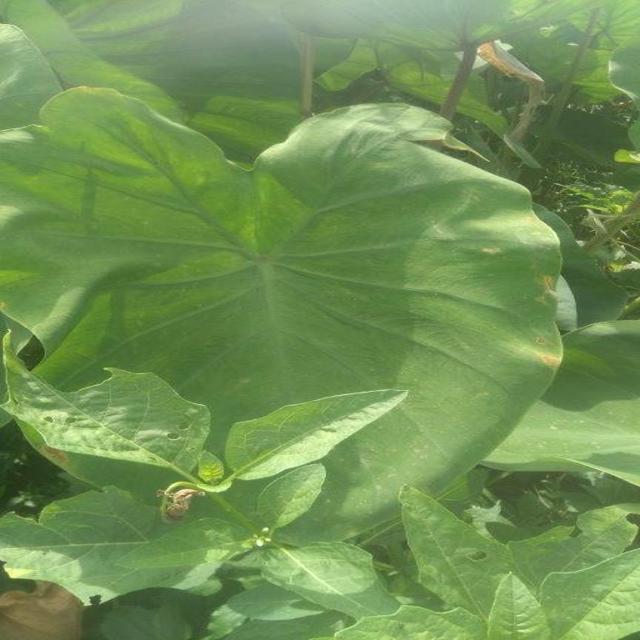
Label: Early_Blight